The Silence (2010 film)

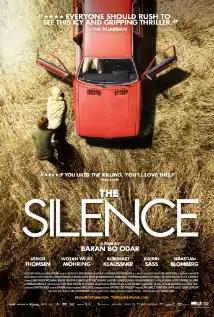

The Silence is a 2010 German thriller film directed by Baran bo Odar, after the German crime fiction novel "The Silence" by Jan Costin Wagner.